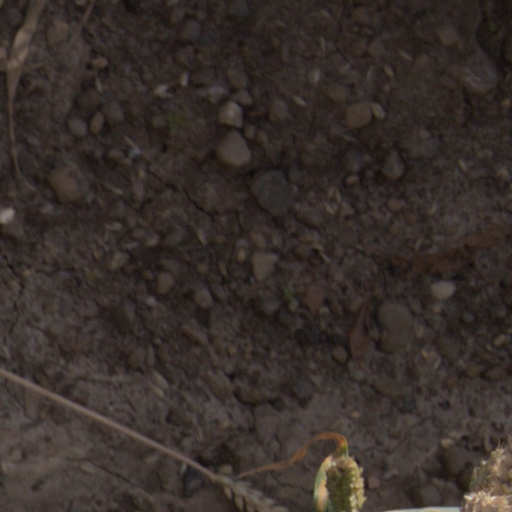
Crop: wheat